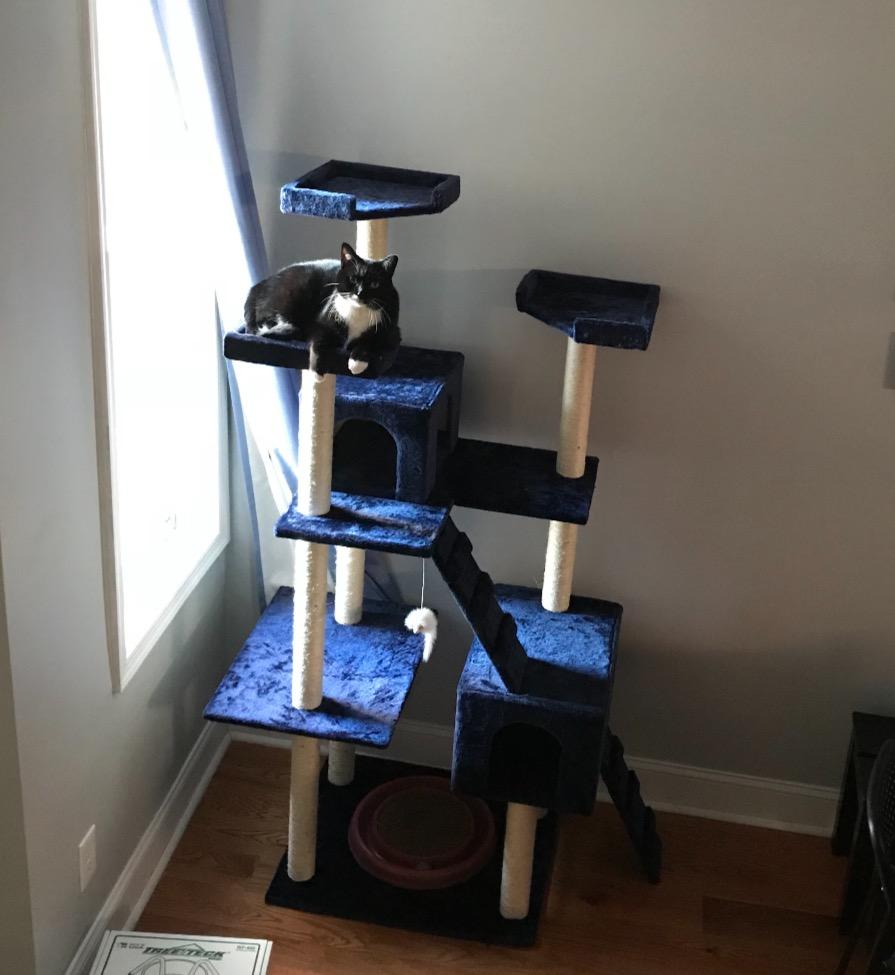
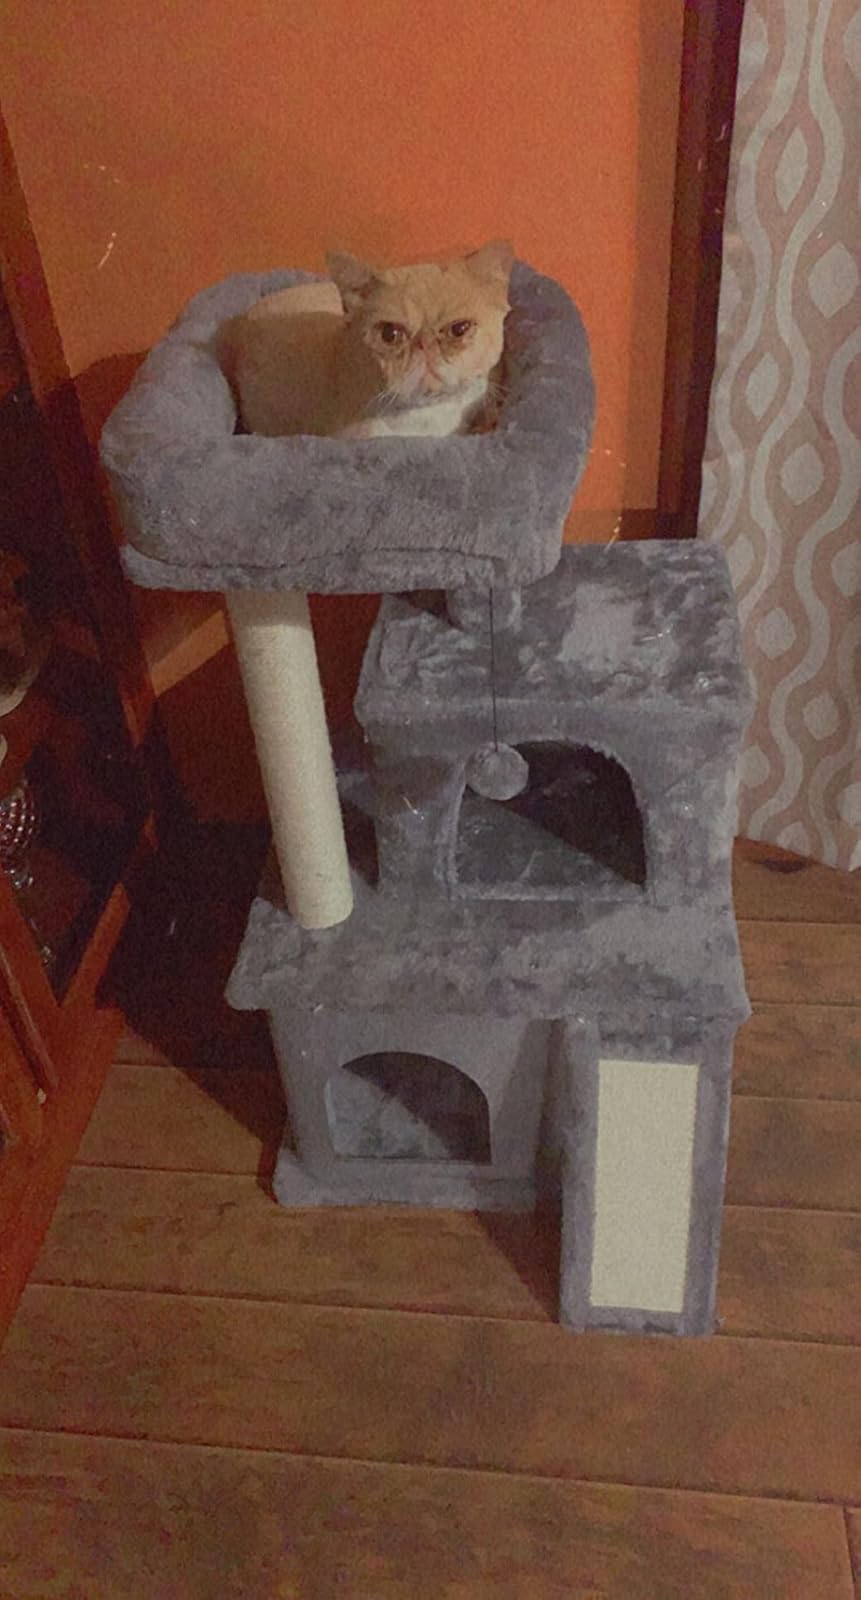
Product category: items_cat tree
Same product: no